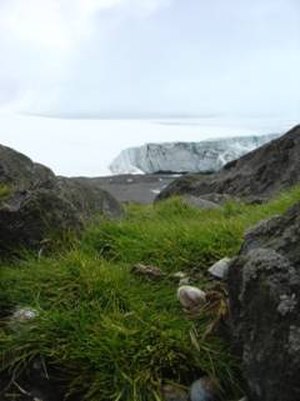
Deschampsia antarctica
Deschampsia antarctica Foto: Claurabert
Deschampsia antarctica er en flerårig og urteagtig græsart. Ud over den tokimbladede Colobanthus quitensis er arten den eneste oprindelige karplante i Antarktis.